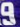
Number: 9